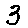
Label: 3